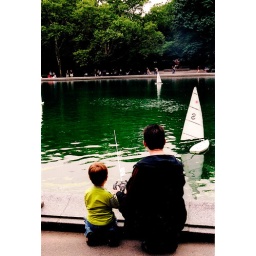
This pair guides a remote-control boat across a lake in Central Park. August 2007